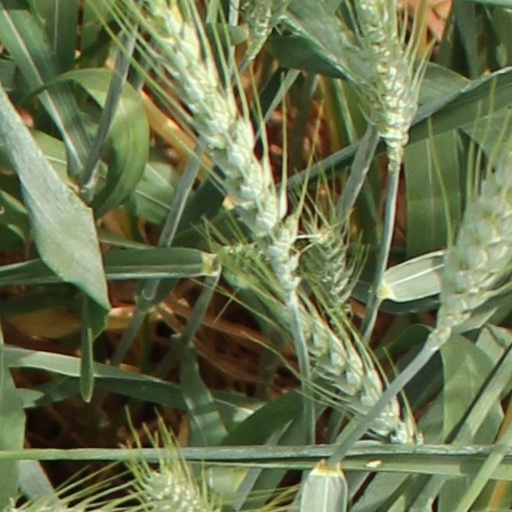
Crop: wheat